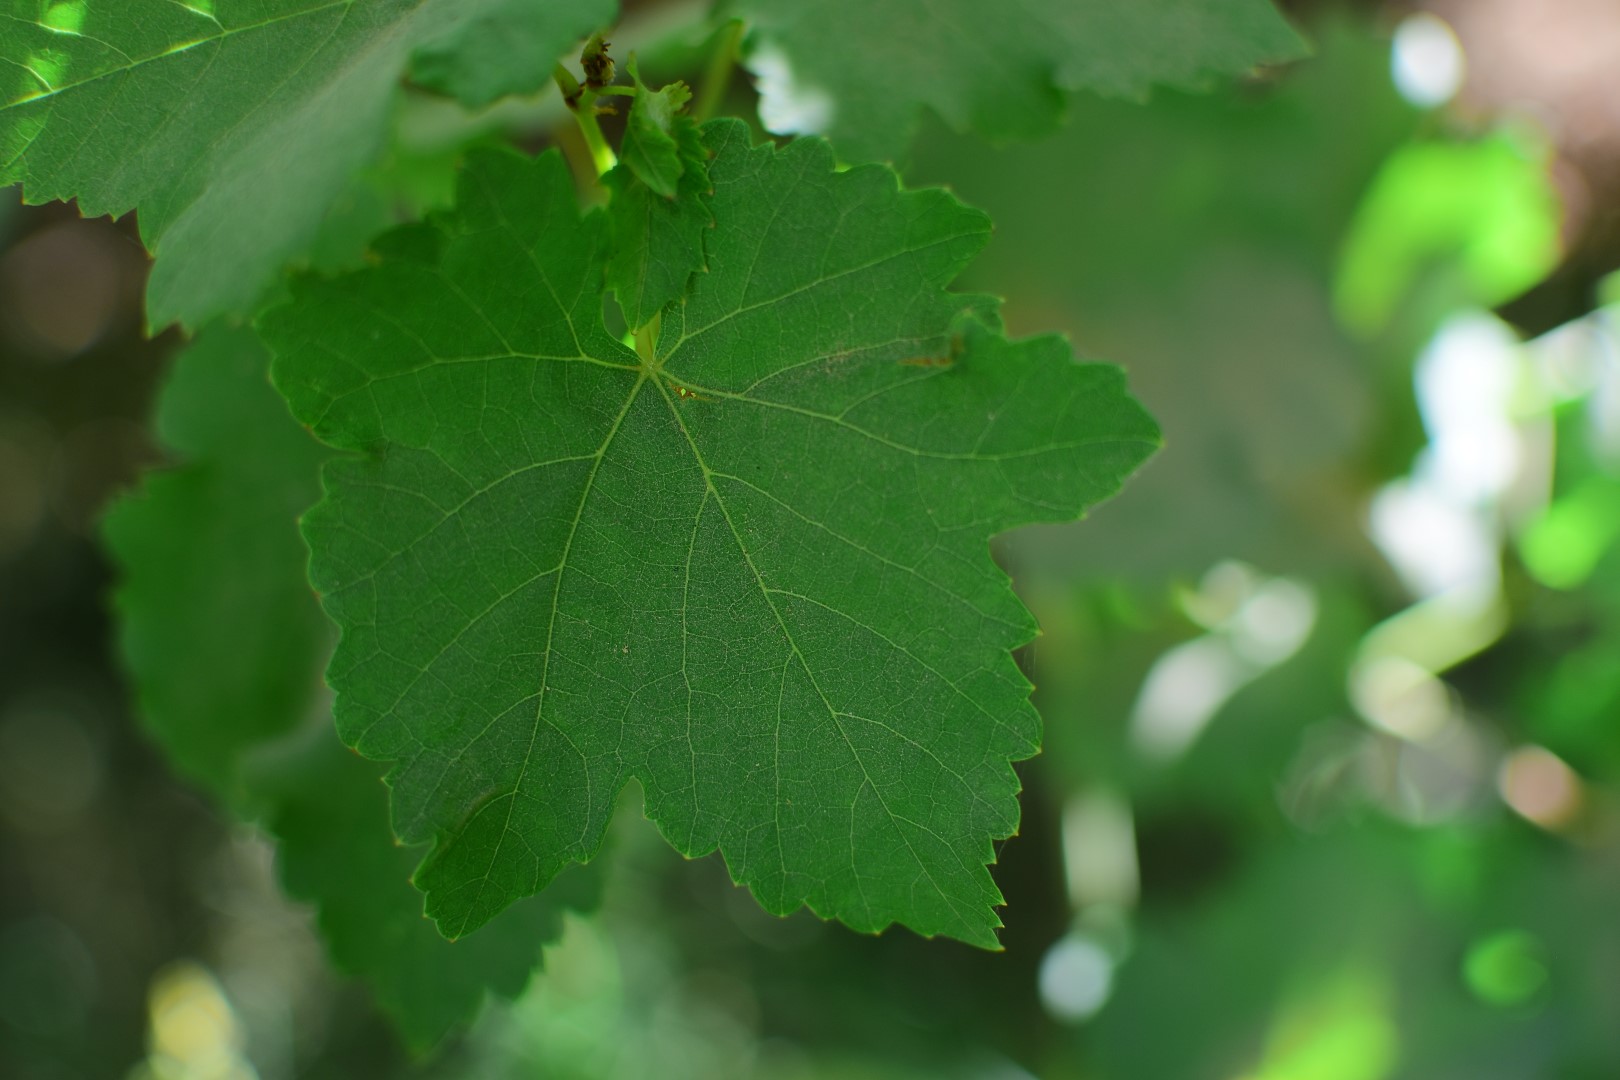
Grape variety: Frinsi